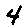
Label: 4